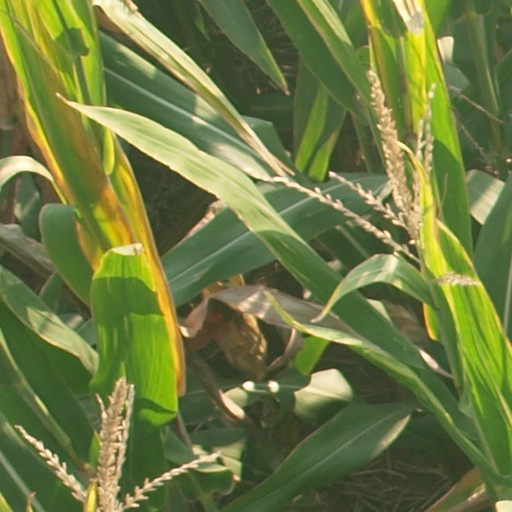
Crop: maize; corn